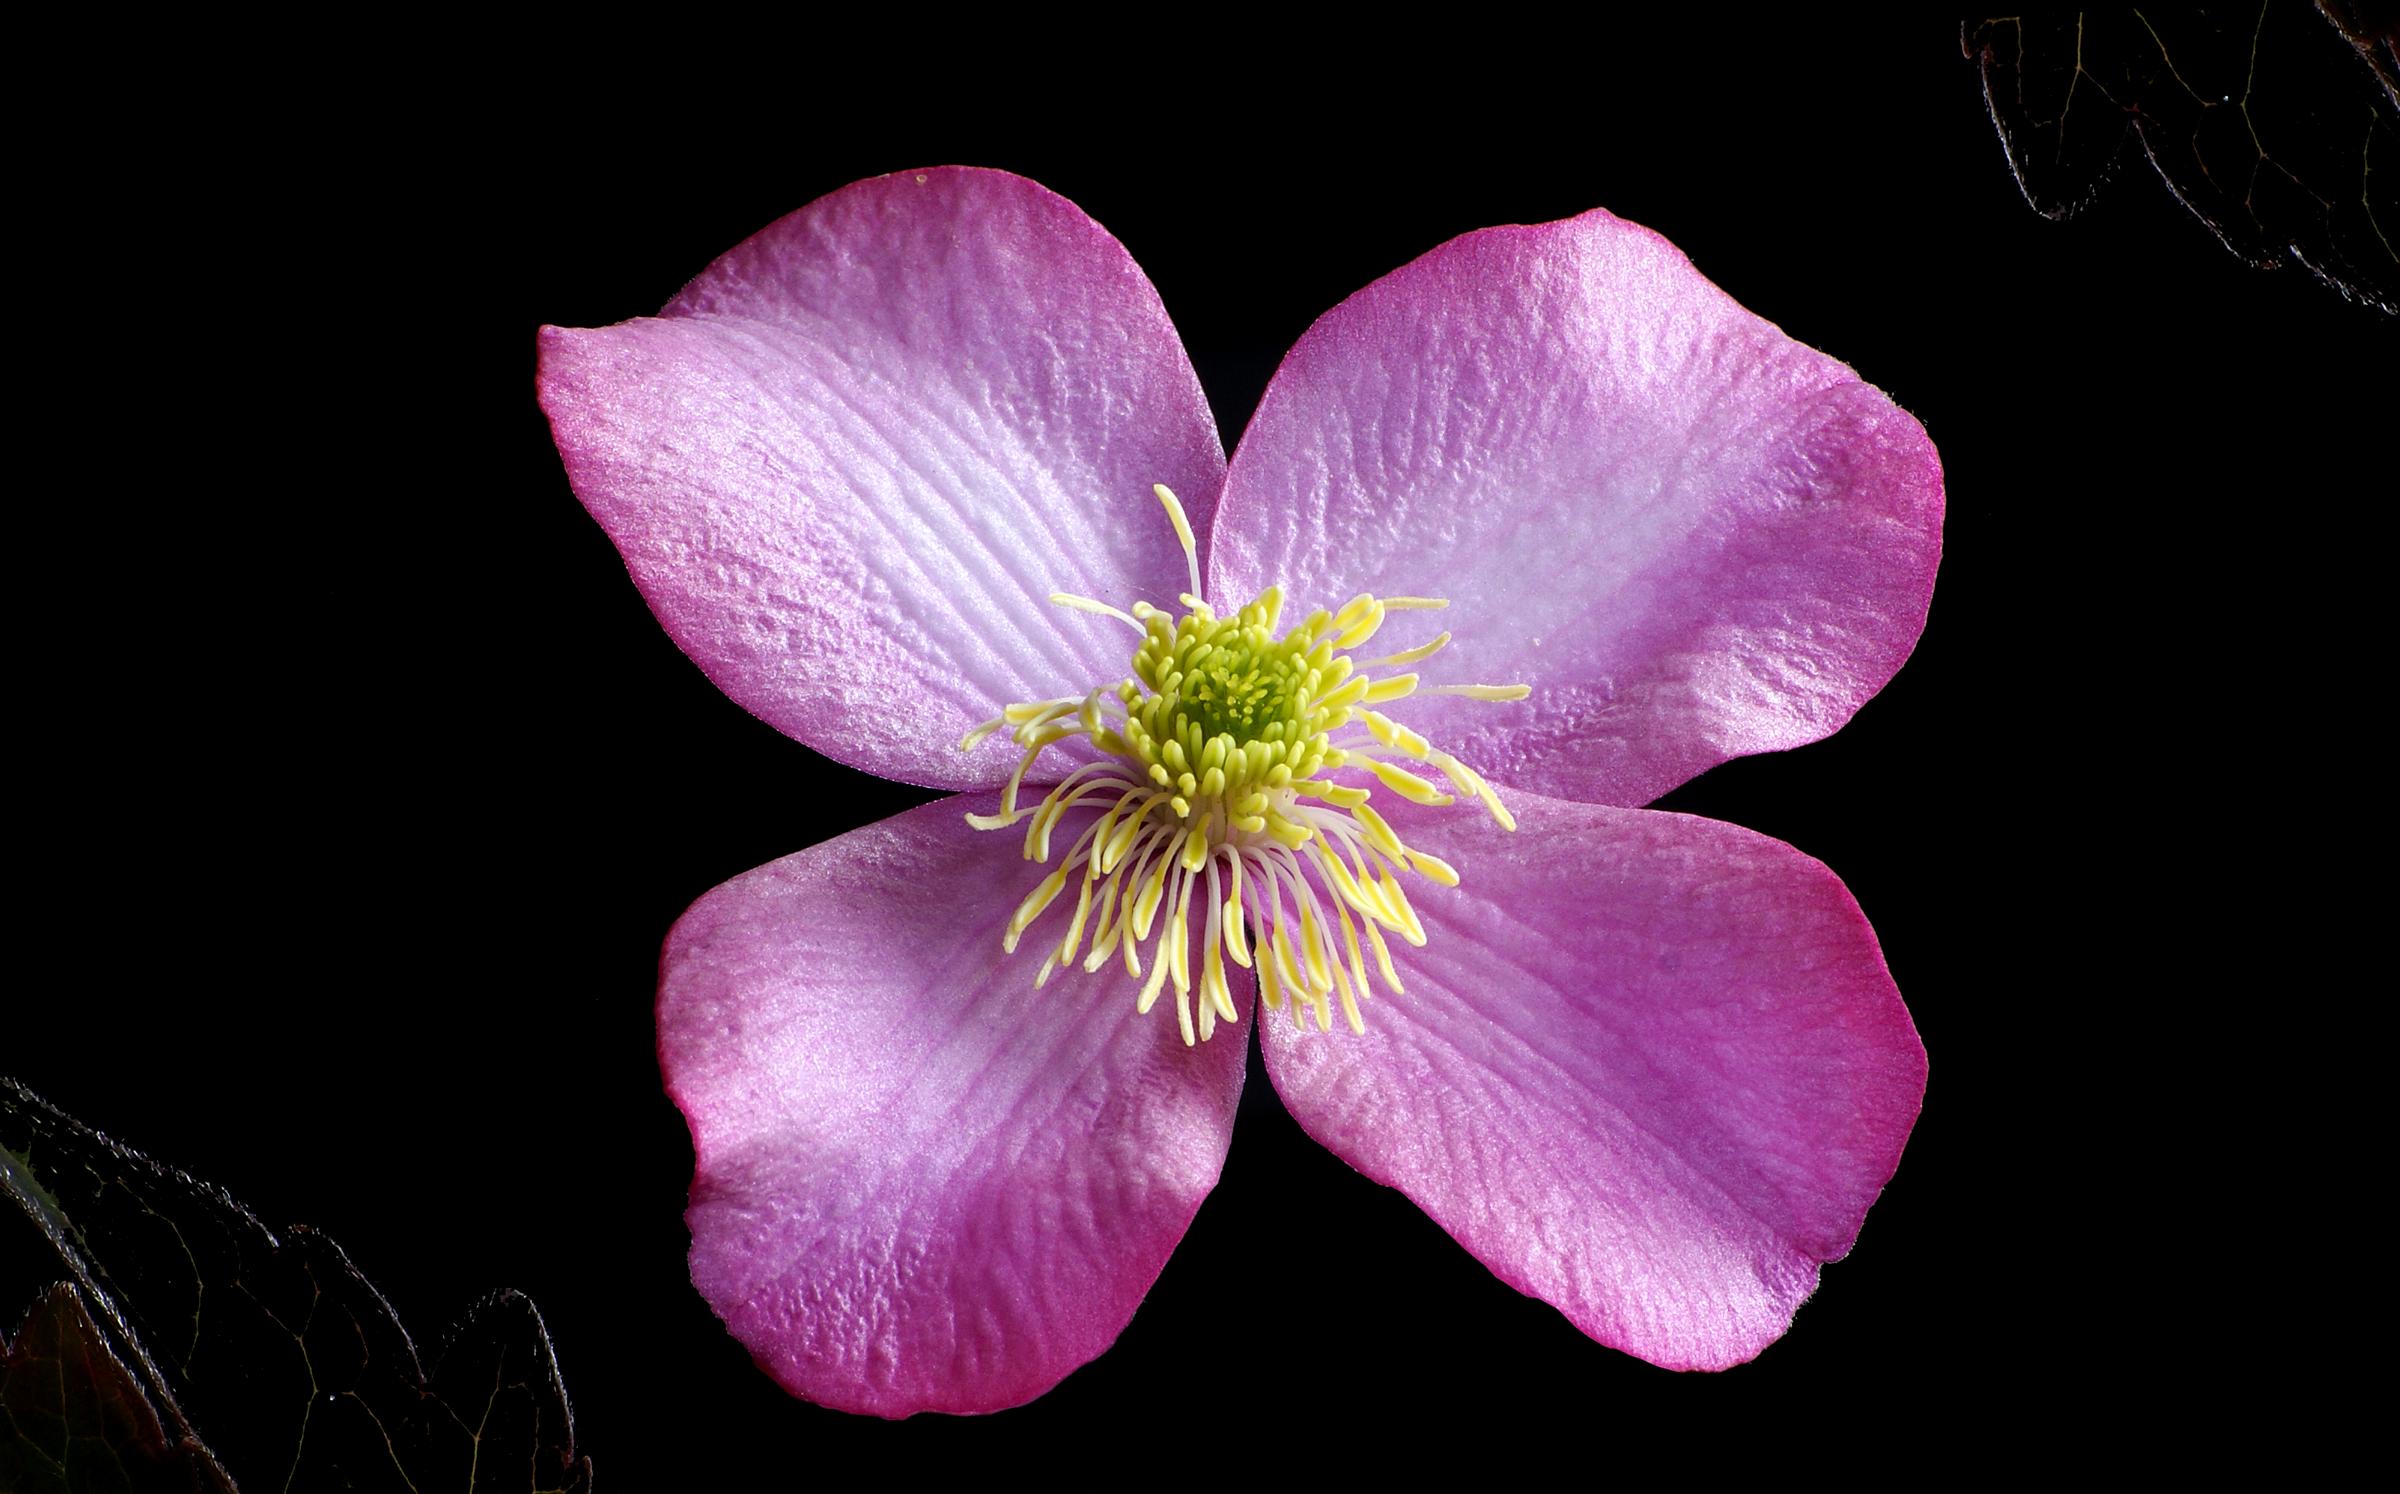
blossom, plant, photography, flower, purple, petal, floral, pink, flora, close up, colour, petals, gardens, blooms, flowesr, macro photography, flowering plant, land plant